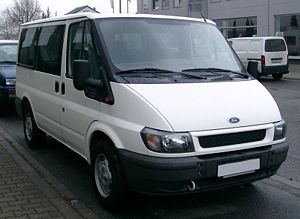
Ford Transit / Generationerne
Ford Transit er en serie af erhvervskøretøjer bygget til det europæiske marked.